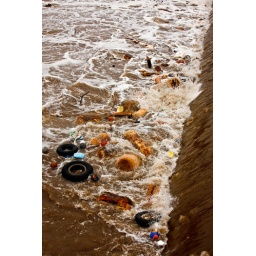
It's mesmerizing to watch giant tree stumps be churned in and out of the water by the dam.